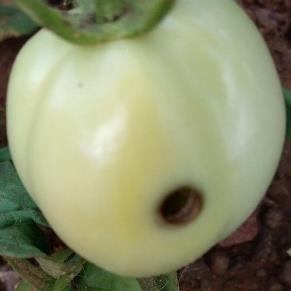
Crop: Tomato
Condition: helicoverpa-armigera-p